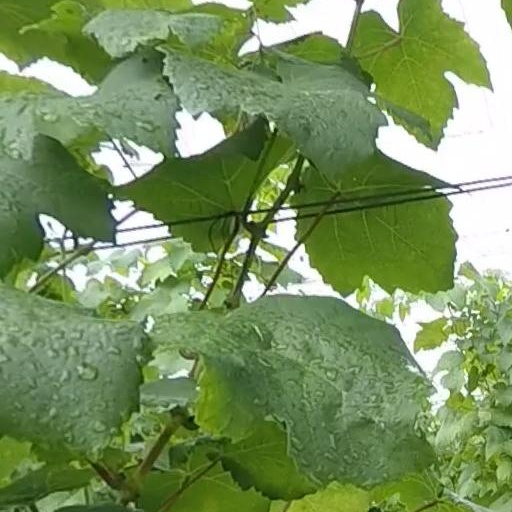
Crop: grape